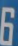
Number: 6